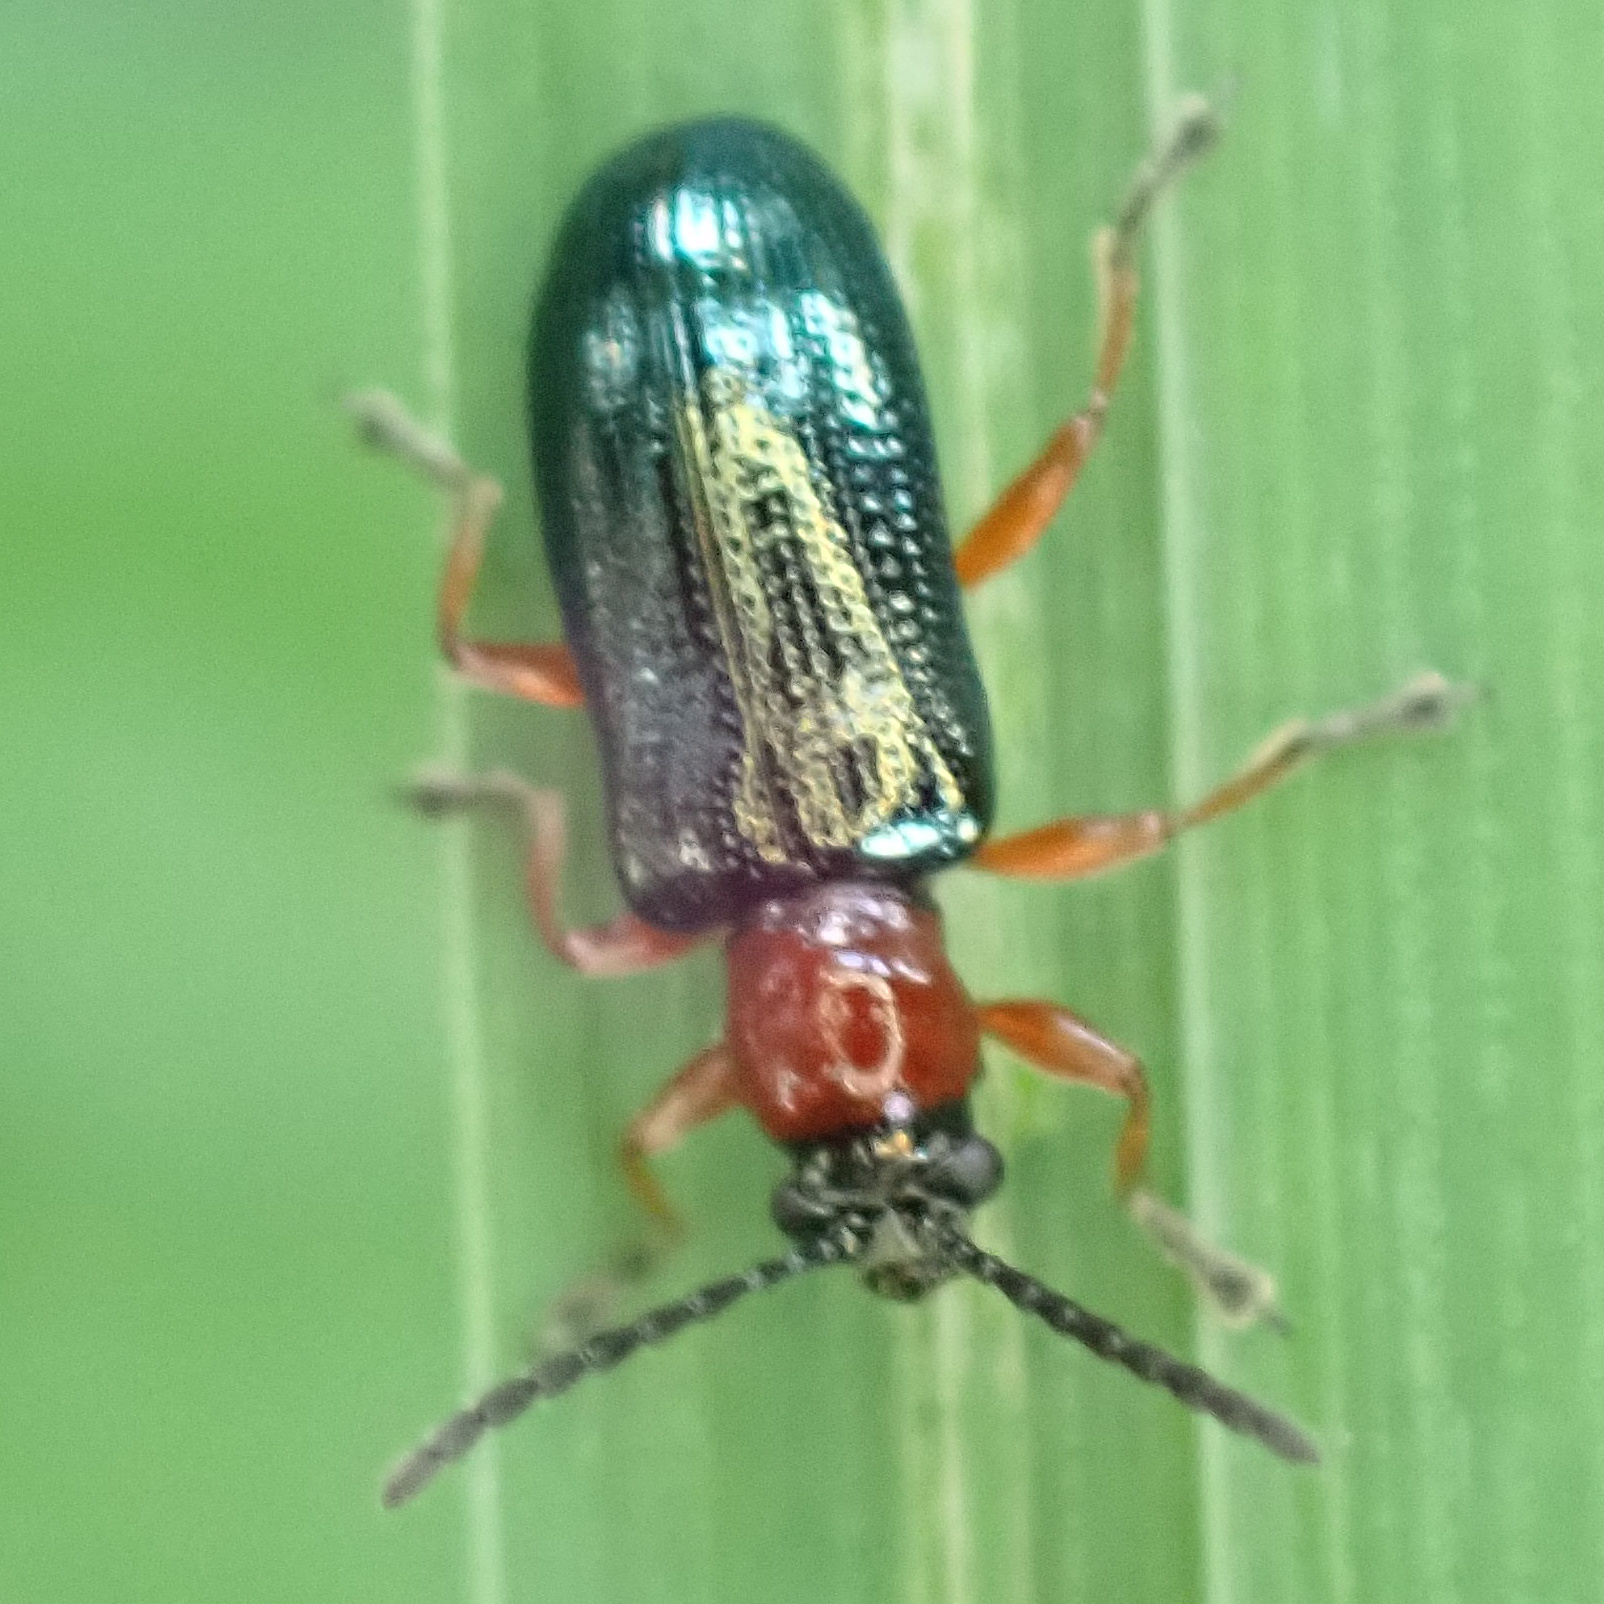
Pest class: cereal_leaf_beetle